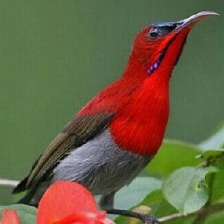
Species: CRIMSON SUNBIRD
Scientific name: AETHOPYGA SIPARAJA